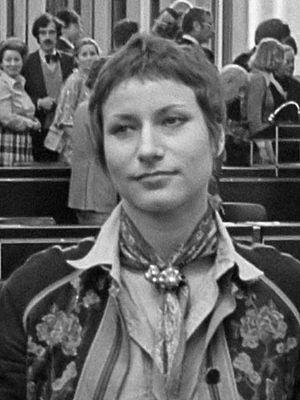
Beatrix Meulman dite Bea Meulman, née le 1ᵉʳ février 1949 à Rotterdam et morte le 6 juillet 2015 à Amsterdam, est une actrice néerlandaise.